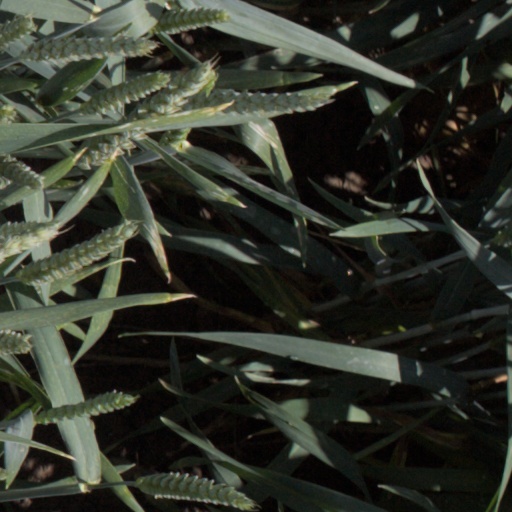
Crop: wheat